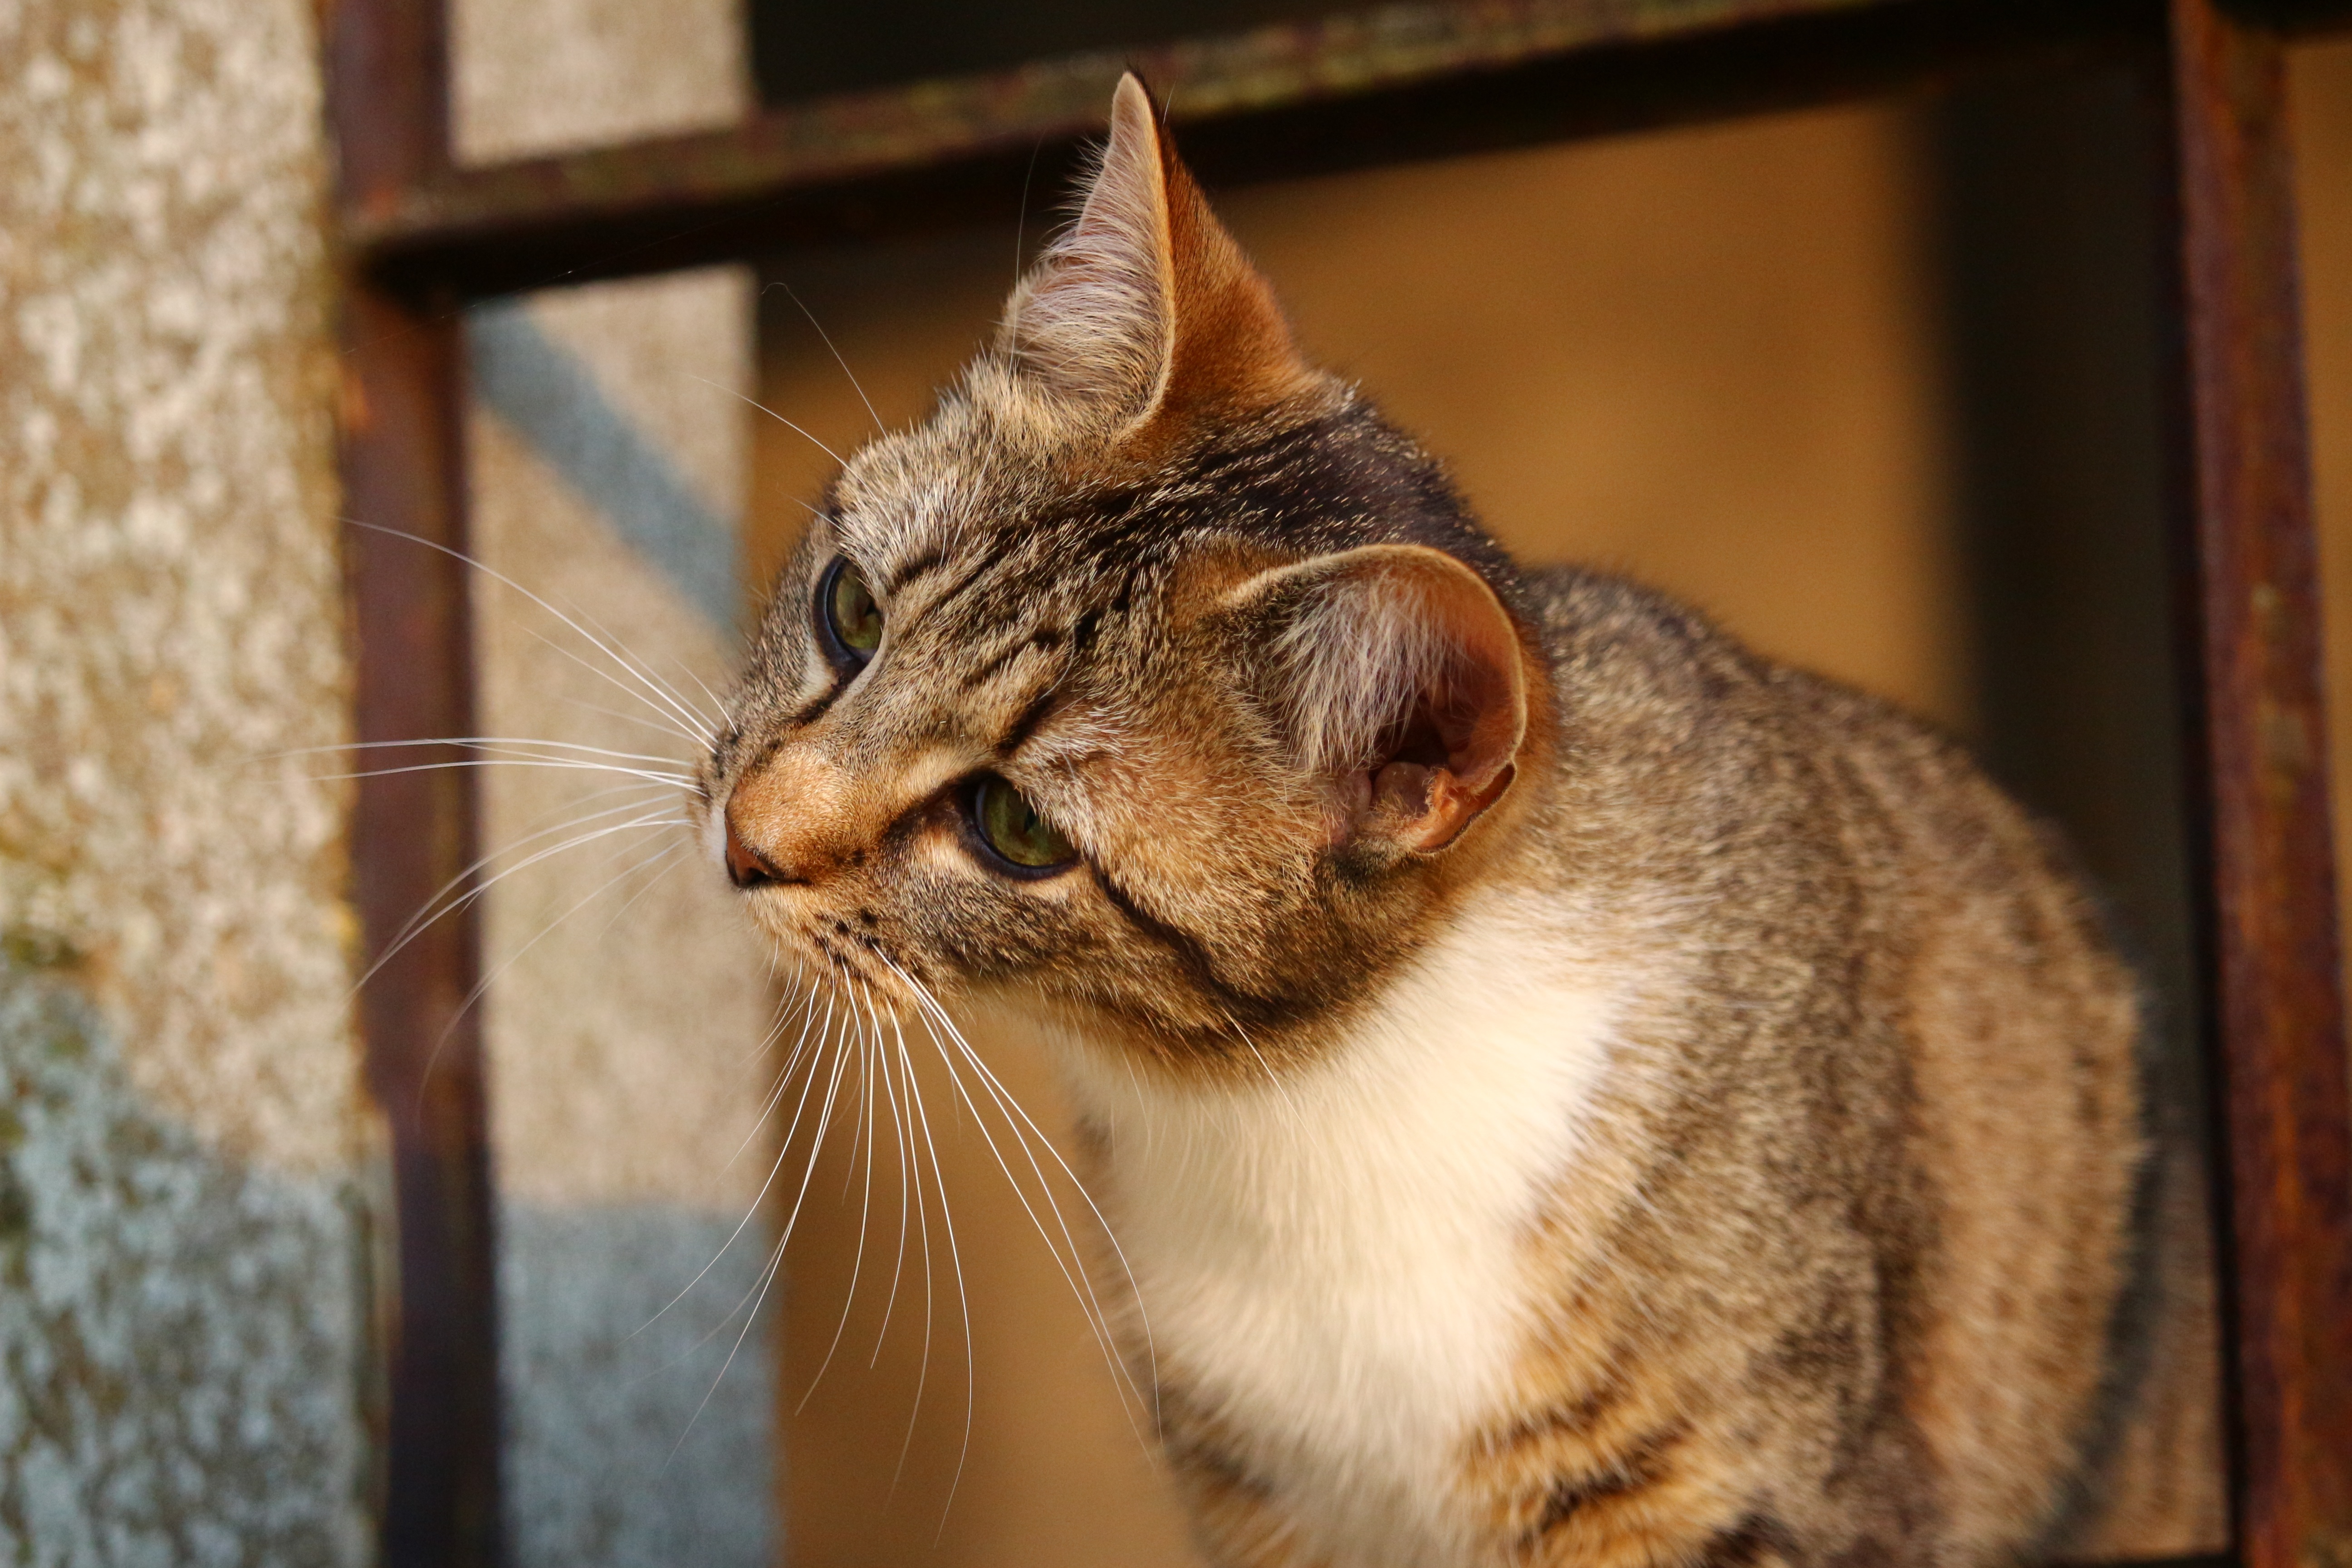
play, kitten, cat, mammal, fauna, close up, nose, whiskers, vertebrate, mieze, domestic cat, mackerel, tiger cat, young cat, tabby cat, bengal, european shorthair, animal shelter, lauer, small to medium sized cats, cat like mammal, domestic short haired cat